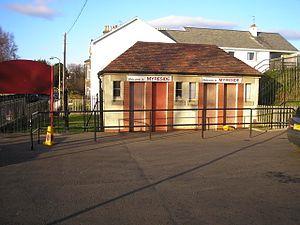
Myreside Stadium, communément appelé Myreside, parfois New Myreside, est un stade de rugby à XV de l'ouest d'Édimbourg, en Écosse. Le terrain est propriété du George Watson's College. Il héberge les matchs du Watsonians RFC depuis 1933, puis d'Edinburgh Rugby, au début de l'ère professionnelle puis de juillet 2017 à mars 2018.